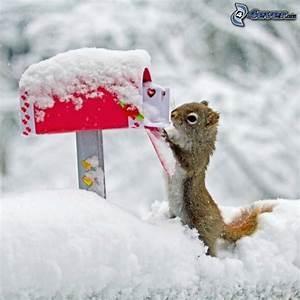
squirrel